2000 Austrian Grand Prix

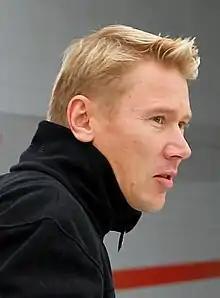
Mika Häkkinen (pictured in 2006) won his second race of the season, after starting from pole position.

Coulthard lapped faster each time, setting the day's fastest lap, a 1:12.464, after running into the gravel during the second practice session. Häkkinen had a trouble free season and was second-fastest. Salo ran quicker during the session and was third-fastest. Michael Schumacher and Barrichello set the fourth and seventh quickest times, separated by Zonta and Trulli. Villeneuve, Diniz, and Fisichella rounded out the top ten. Ralf Schumacher's Williams car stopped five minutes into the session due to an electrical system failure that stalled his engine. Irvine slowed, entered Coulthard's path and the two drivers collided.